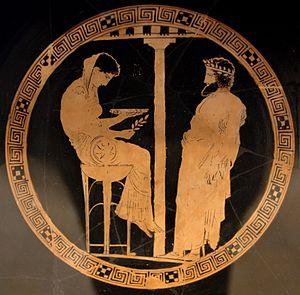
Thémis et Égée. Kylix attique à figures rouges, 440-430 av. J.-C. Provenance